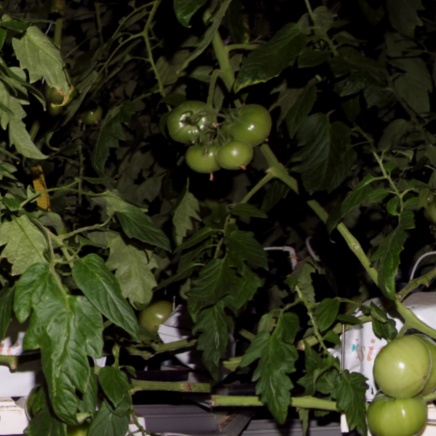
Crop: tomato